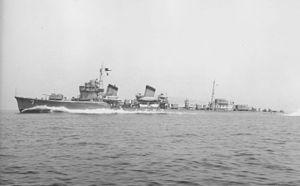
L'Akebono était un destroyer de classe Fubuki en service dans la Marine impériale japonaise pendant la Seconde Guerre mondiale.